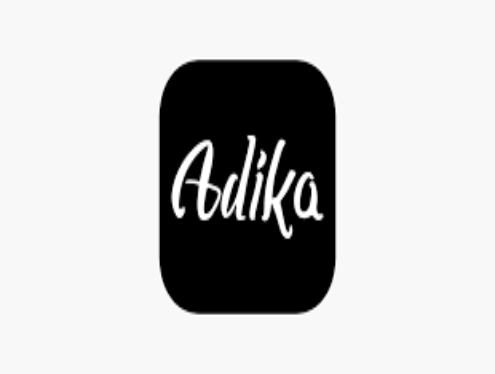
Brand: adika
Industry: Leisure